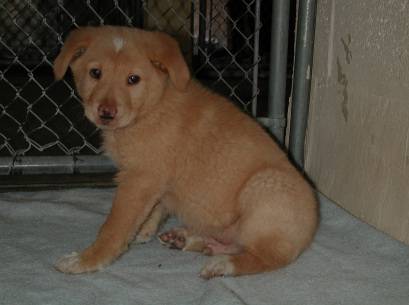
Label: dog